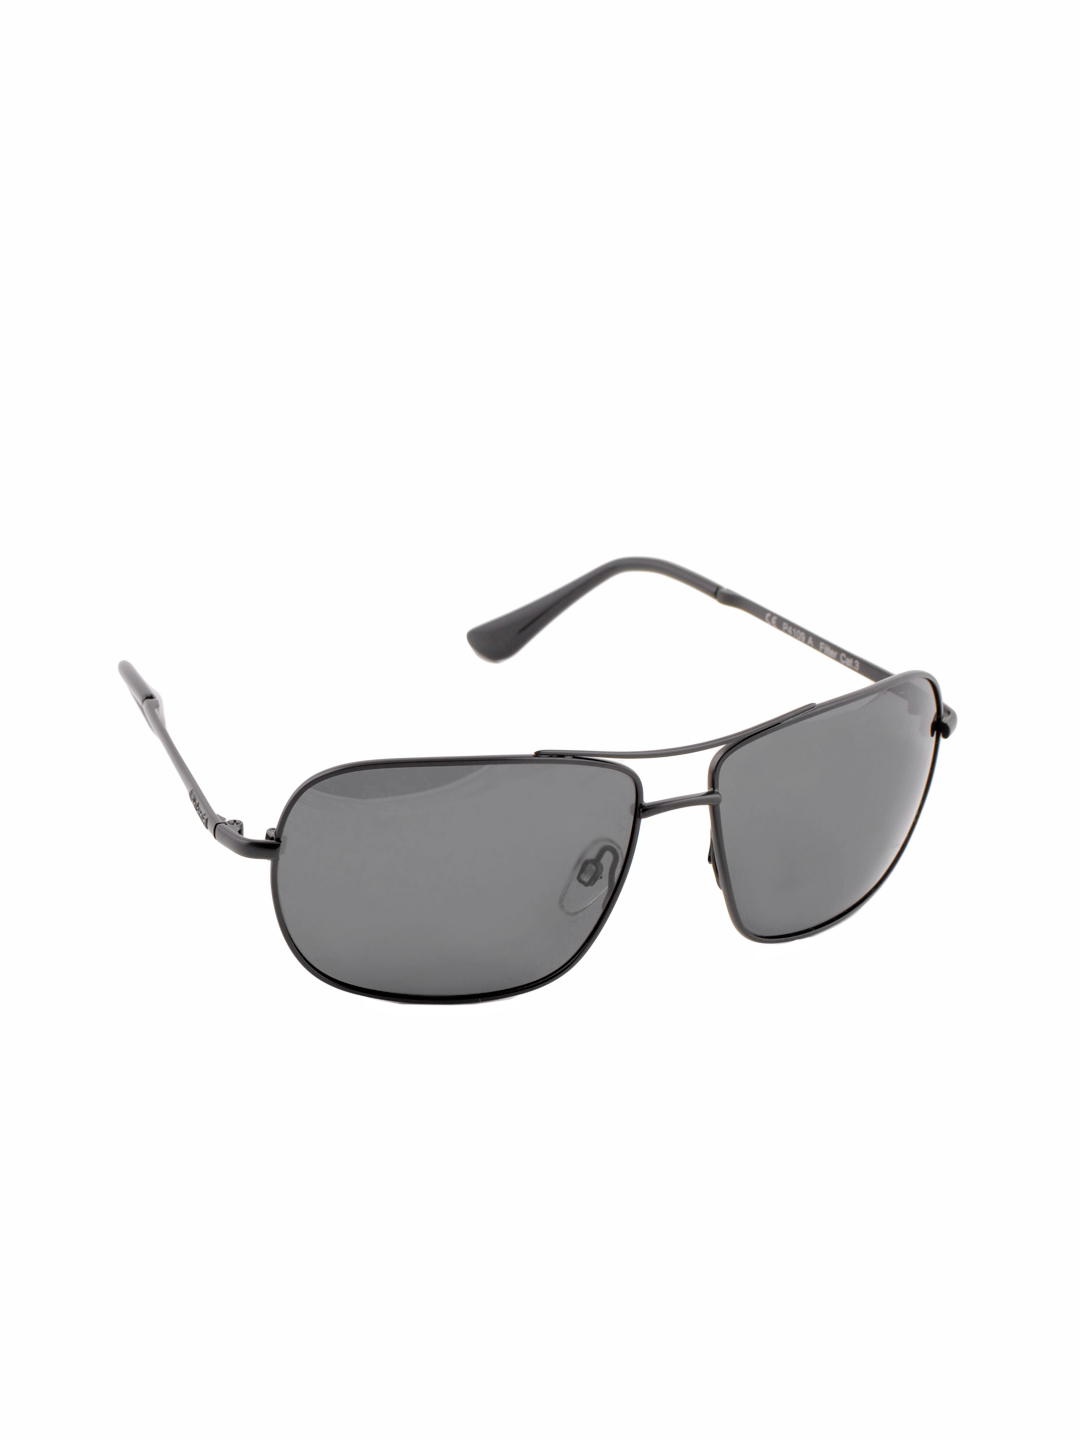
Polaroid Unisex Sunglasses
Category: Accessories / Eyewear / Sunglasses
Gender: Unisex
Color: Black
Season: Winter 2016
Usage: Casual